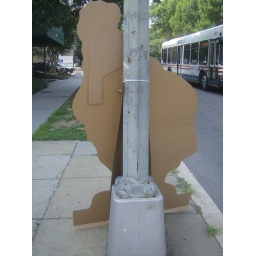
Wine Ad in Public Space attached to street pole